Beth Tzedec Memorial Park

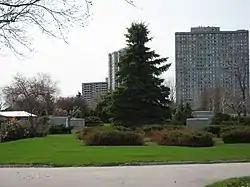

Beth Tzedec Memorial Park is a Jewish cemetery on Bathurst Street in Toronto, Ontario, Canada.